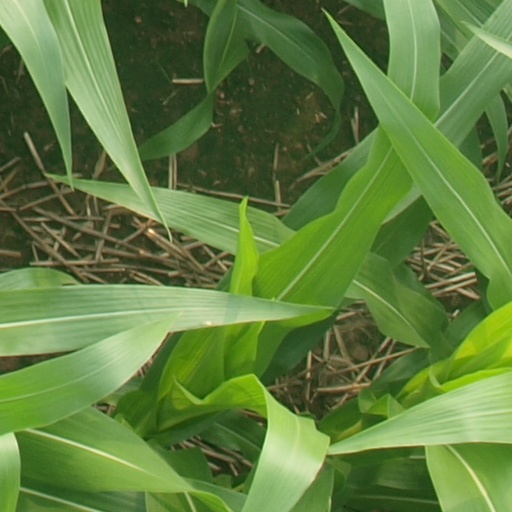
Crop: maize; corn